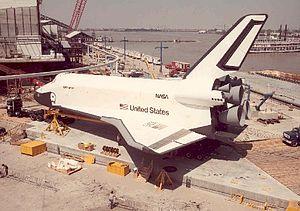
L’Exposition internationale de la Nouvelle Orléans est une exposition spécialisée reconnue par le Bureau international des expositions qui s'est tenue, du 4 novembre au 12 mai 1984 à La Nouvelle-Orléans, aux États-Unis, sur le thème « Le Monde des rivières : L’Eau douce comme source de vie ». Elle accueillit plus de 7 millions de visiteurs et s’est tenue dans le quartier du Central Business District/Downtown, sur les rives du Mississippi. Le Palais des Congrès Ernest N. Morial fut construit pour l’occasion.